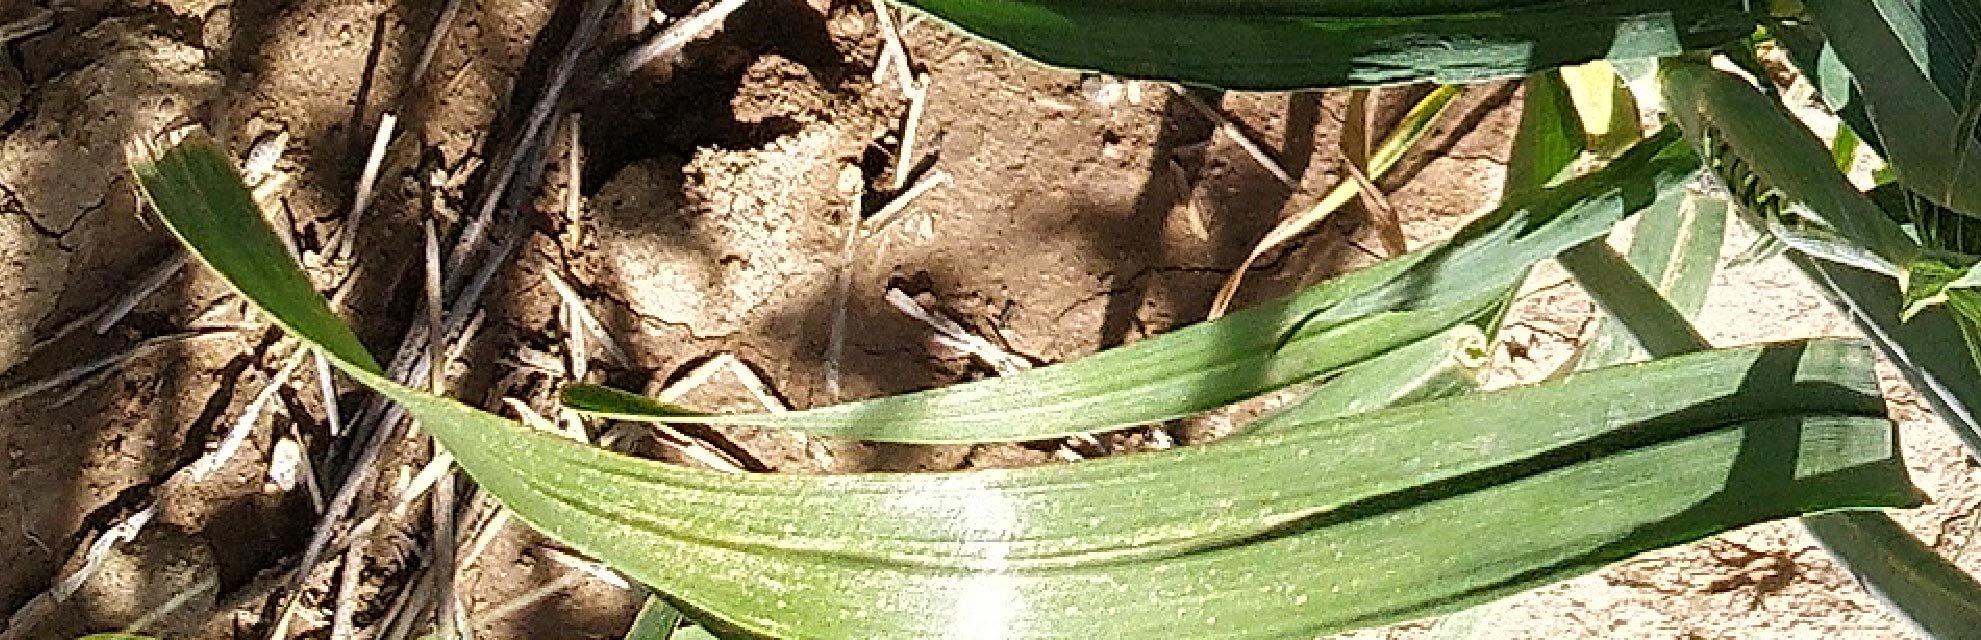
Label: Wheat___Healthy